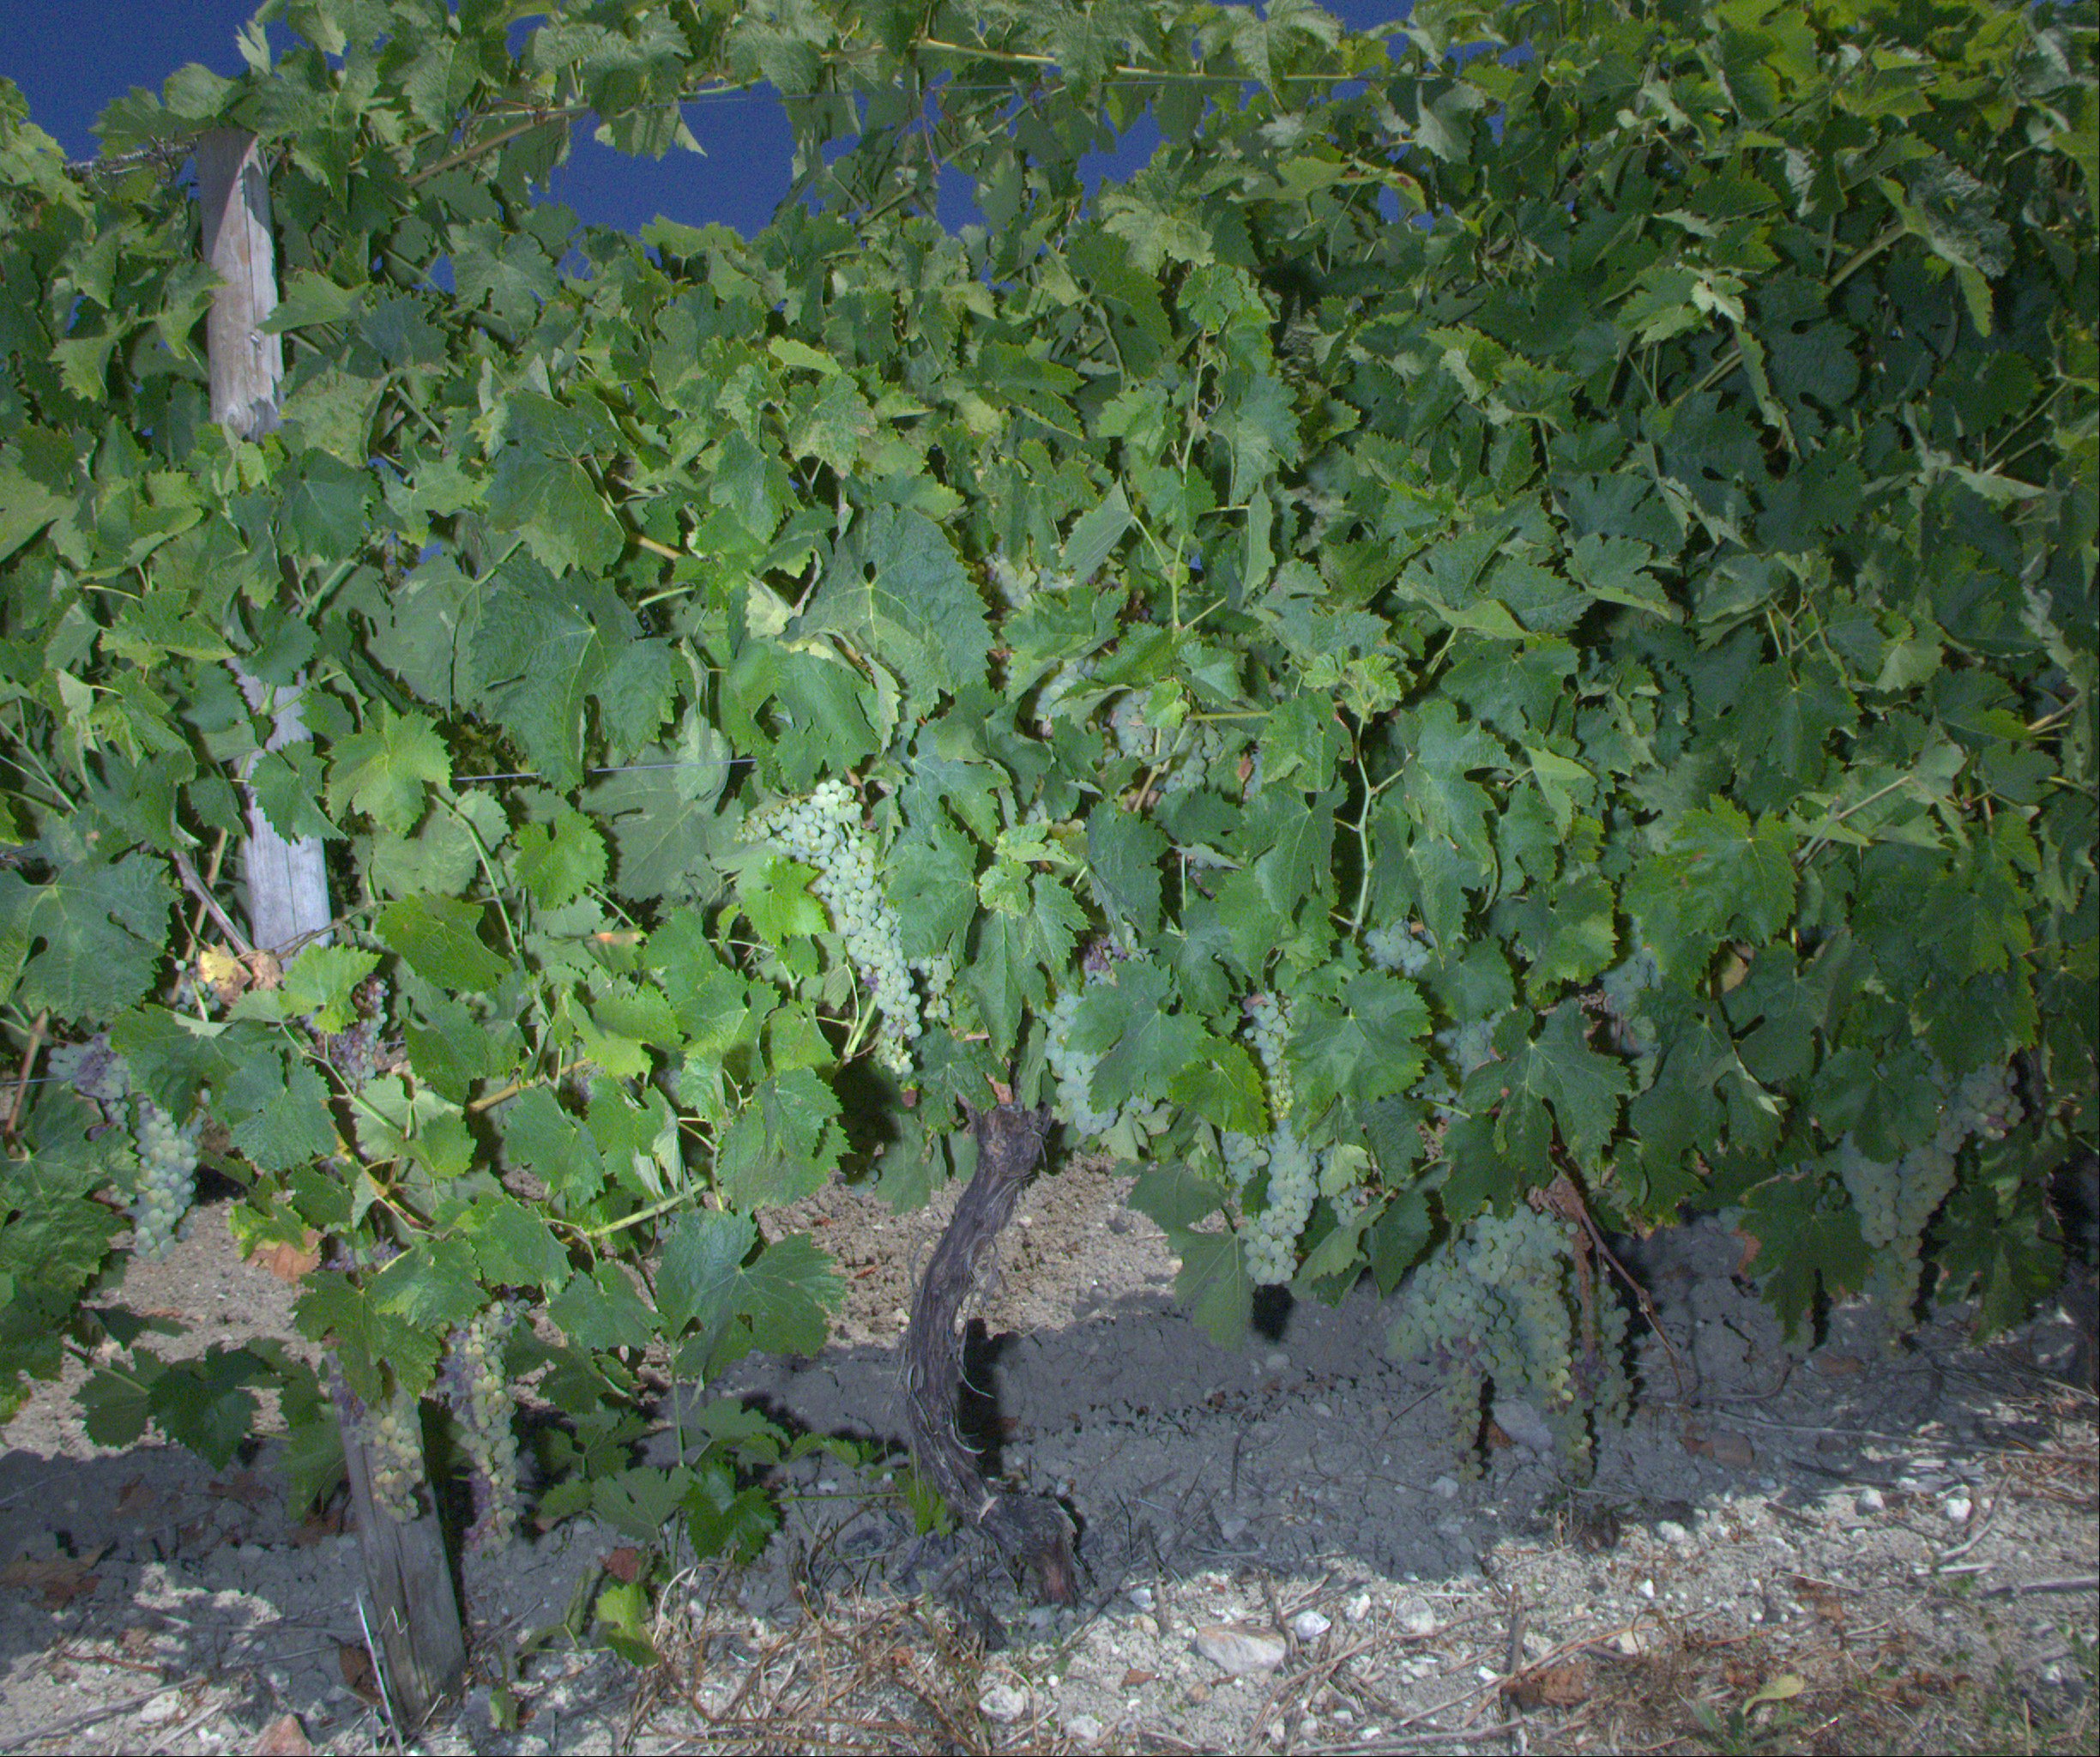
Grape variety: ugni-blanc
Disease: confounding disease (conf)